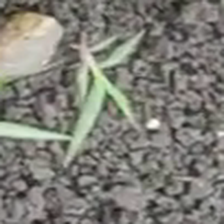
Weed species: Digitaria_SP_(Digitaria Sanguinalis )